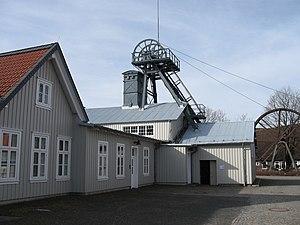
Voici une liste de mines situées en Allemagne excluant celles de Rhénanie-du-Nord-Westphalie, listées sur l'article dédié liste de mines en Rhénanie-du-Nord-Westphalie.